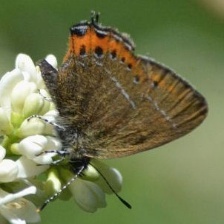
Species: BLACK HAIRSTREAK
Butterfly family (ImageNet category): lycaenid_butterfly